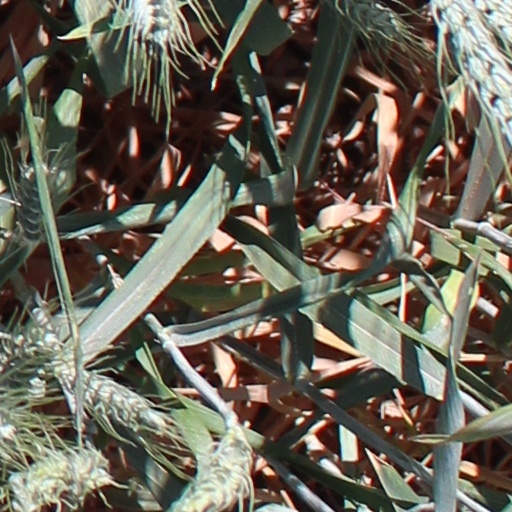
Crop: wheat